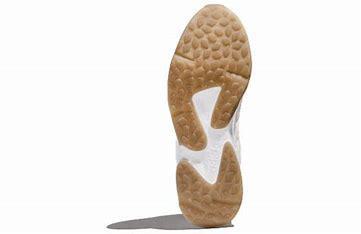
Brand: adidas
Model: neo Adidas NEO 20 20 FX